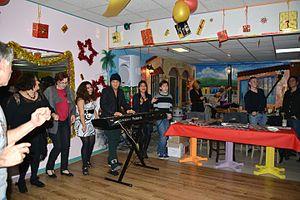
Maikel Blanco Cuevas au Cuba Tropicana à La Rochelle en janvier 2013. Maikel Blanco au clavier. Soirée dansante au Cuba Tropicana en l’ honneur de Maikel Blanco Cuevas (Maykel Blanco) venu en France pour la présentation de son nouvel album «
Maykel Blanco Cuevas est un auteur-compositeur, arrangeur, directeur musical et musicien cubain, né le 21 janvier 1982 à La Havane.